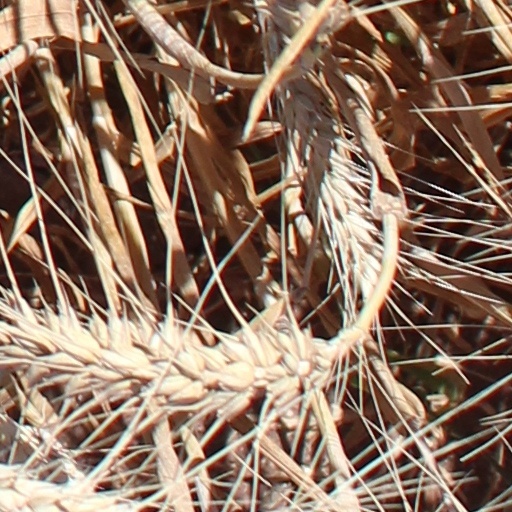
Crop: wheat